The Dorilton

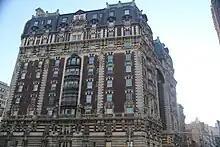
Seen from Broadway

Prior to the development of the Dorilton, its site was part of an 18th-century farming community called Harsenville; that community had been redeveloped into a residential neighborhood by the 1880s. The city's first subway line was developed starting in the late 1890s, and it opened in 1904 with a station at Broadway and 72nd Street. The construction of the subway spurred the development of high-rise apartment buildings on Broadway, such as the Ansonia and the Dorilton.